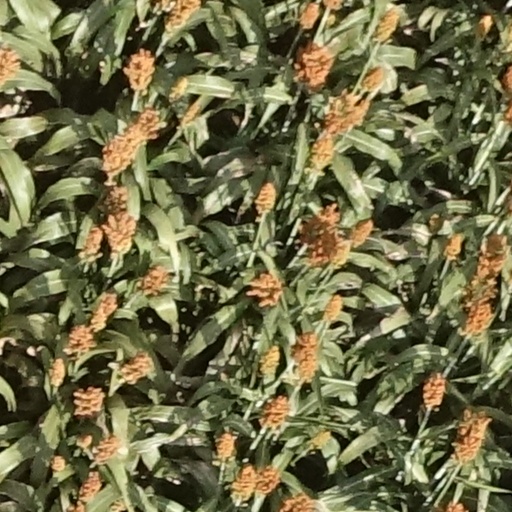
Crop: sorghum